Sibel (film)

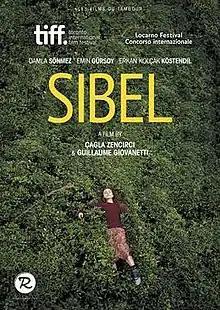
Film poster

Sibel is a 2018 award-winning Turkish drama film starring Damla Sönmez and directed by Çagla Zencirci and Guillaume Giovanetti It was screened in the Contemporary World Cinema section at the 2018 Toronto International Film Festival.